Tamil Nadu

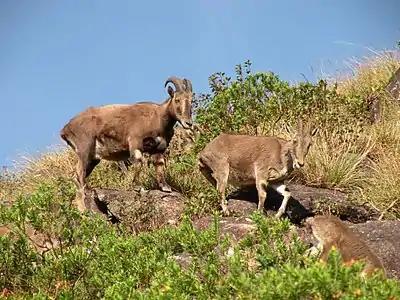
Nilgiri tahr, an endangered animal found only in the Nilgiris, is the state animal

The Western Ghats run south along the western boundary with the highest peak at Doddabetta in the Nilgiri Hills. The Eastern Ghats run parallel to the Bay of Bengal along the eastern coast and the strip of land between them forms the Coromandel region. They are a discontinuous range of mountains intersected by Kaveri river. Both mountain ranges meet at the Nilgiri mountains which run in a crescent approximately along the borders of Tamil Nadu with northern Kerala and Karnataka, extending to the relatively low-lying hills of the Eastern Ghats on the western portion of the Tamil Nadu–Andhra Pradesh border. The Deccan plateau is the elevated region bound by the mountain ranges and the plateau slopes gently from west to east resulting in major rivers arising in the Western Ghats and flowing east into the Bay of Bengal. The coastline of Tamil Nadu is long, and is the second longest state coastline in the country after Gujarat. There are coral reefs located in the Gulf of Mannar and Lakshadweep islands. Tamil Nadu's coastline was permanently altered by the Indian Ocean tsunami in 2004.